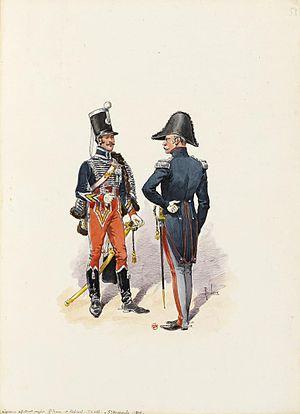
Capitaine adjudant-major en grande tenue et colonel en tenue de ville du 5e Hussards en 1816.
Le 5ᵉ régiment de hussards, est une unité de cavalerie de l'armée française, créé sous la Révolution à partir du régiment de Lauzun hussards, un régiment français d'Ancien Régime.